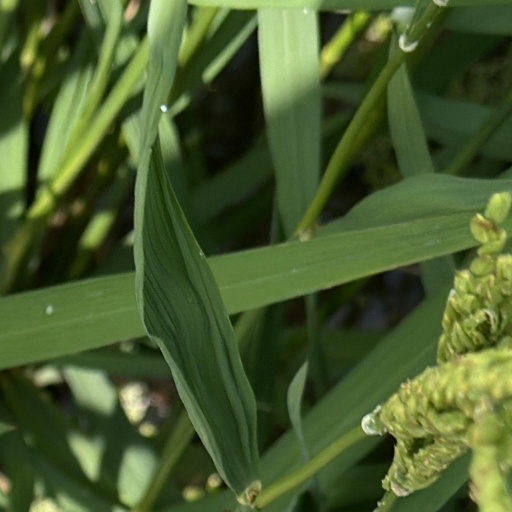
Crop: rice